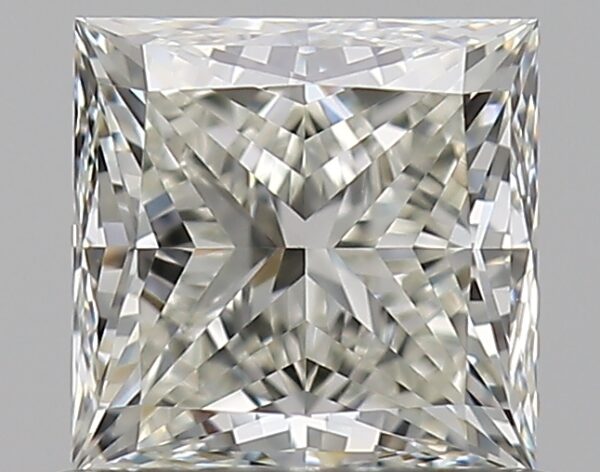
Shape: princess
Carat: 0.72
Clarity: VVS2
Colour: J
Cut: EX
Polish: EX
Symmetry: EX
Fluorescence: N
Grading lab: GIA
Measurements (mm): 4.78 x 4.72 x 3.44